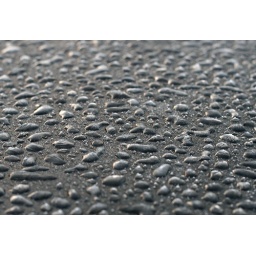
Frozen drops on car roofs and windows in the morning